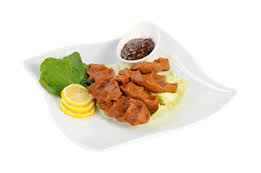
Yemek: cig_kofte